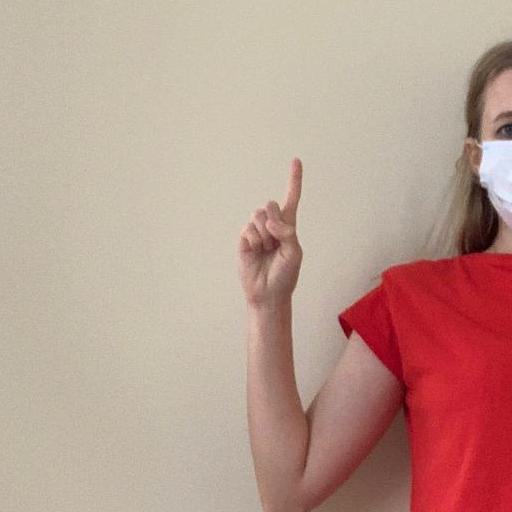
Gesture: one